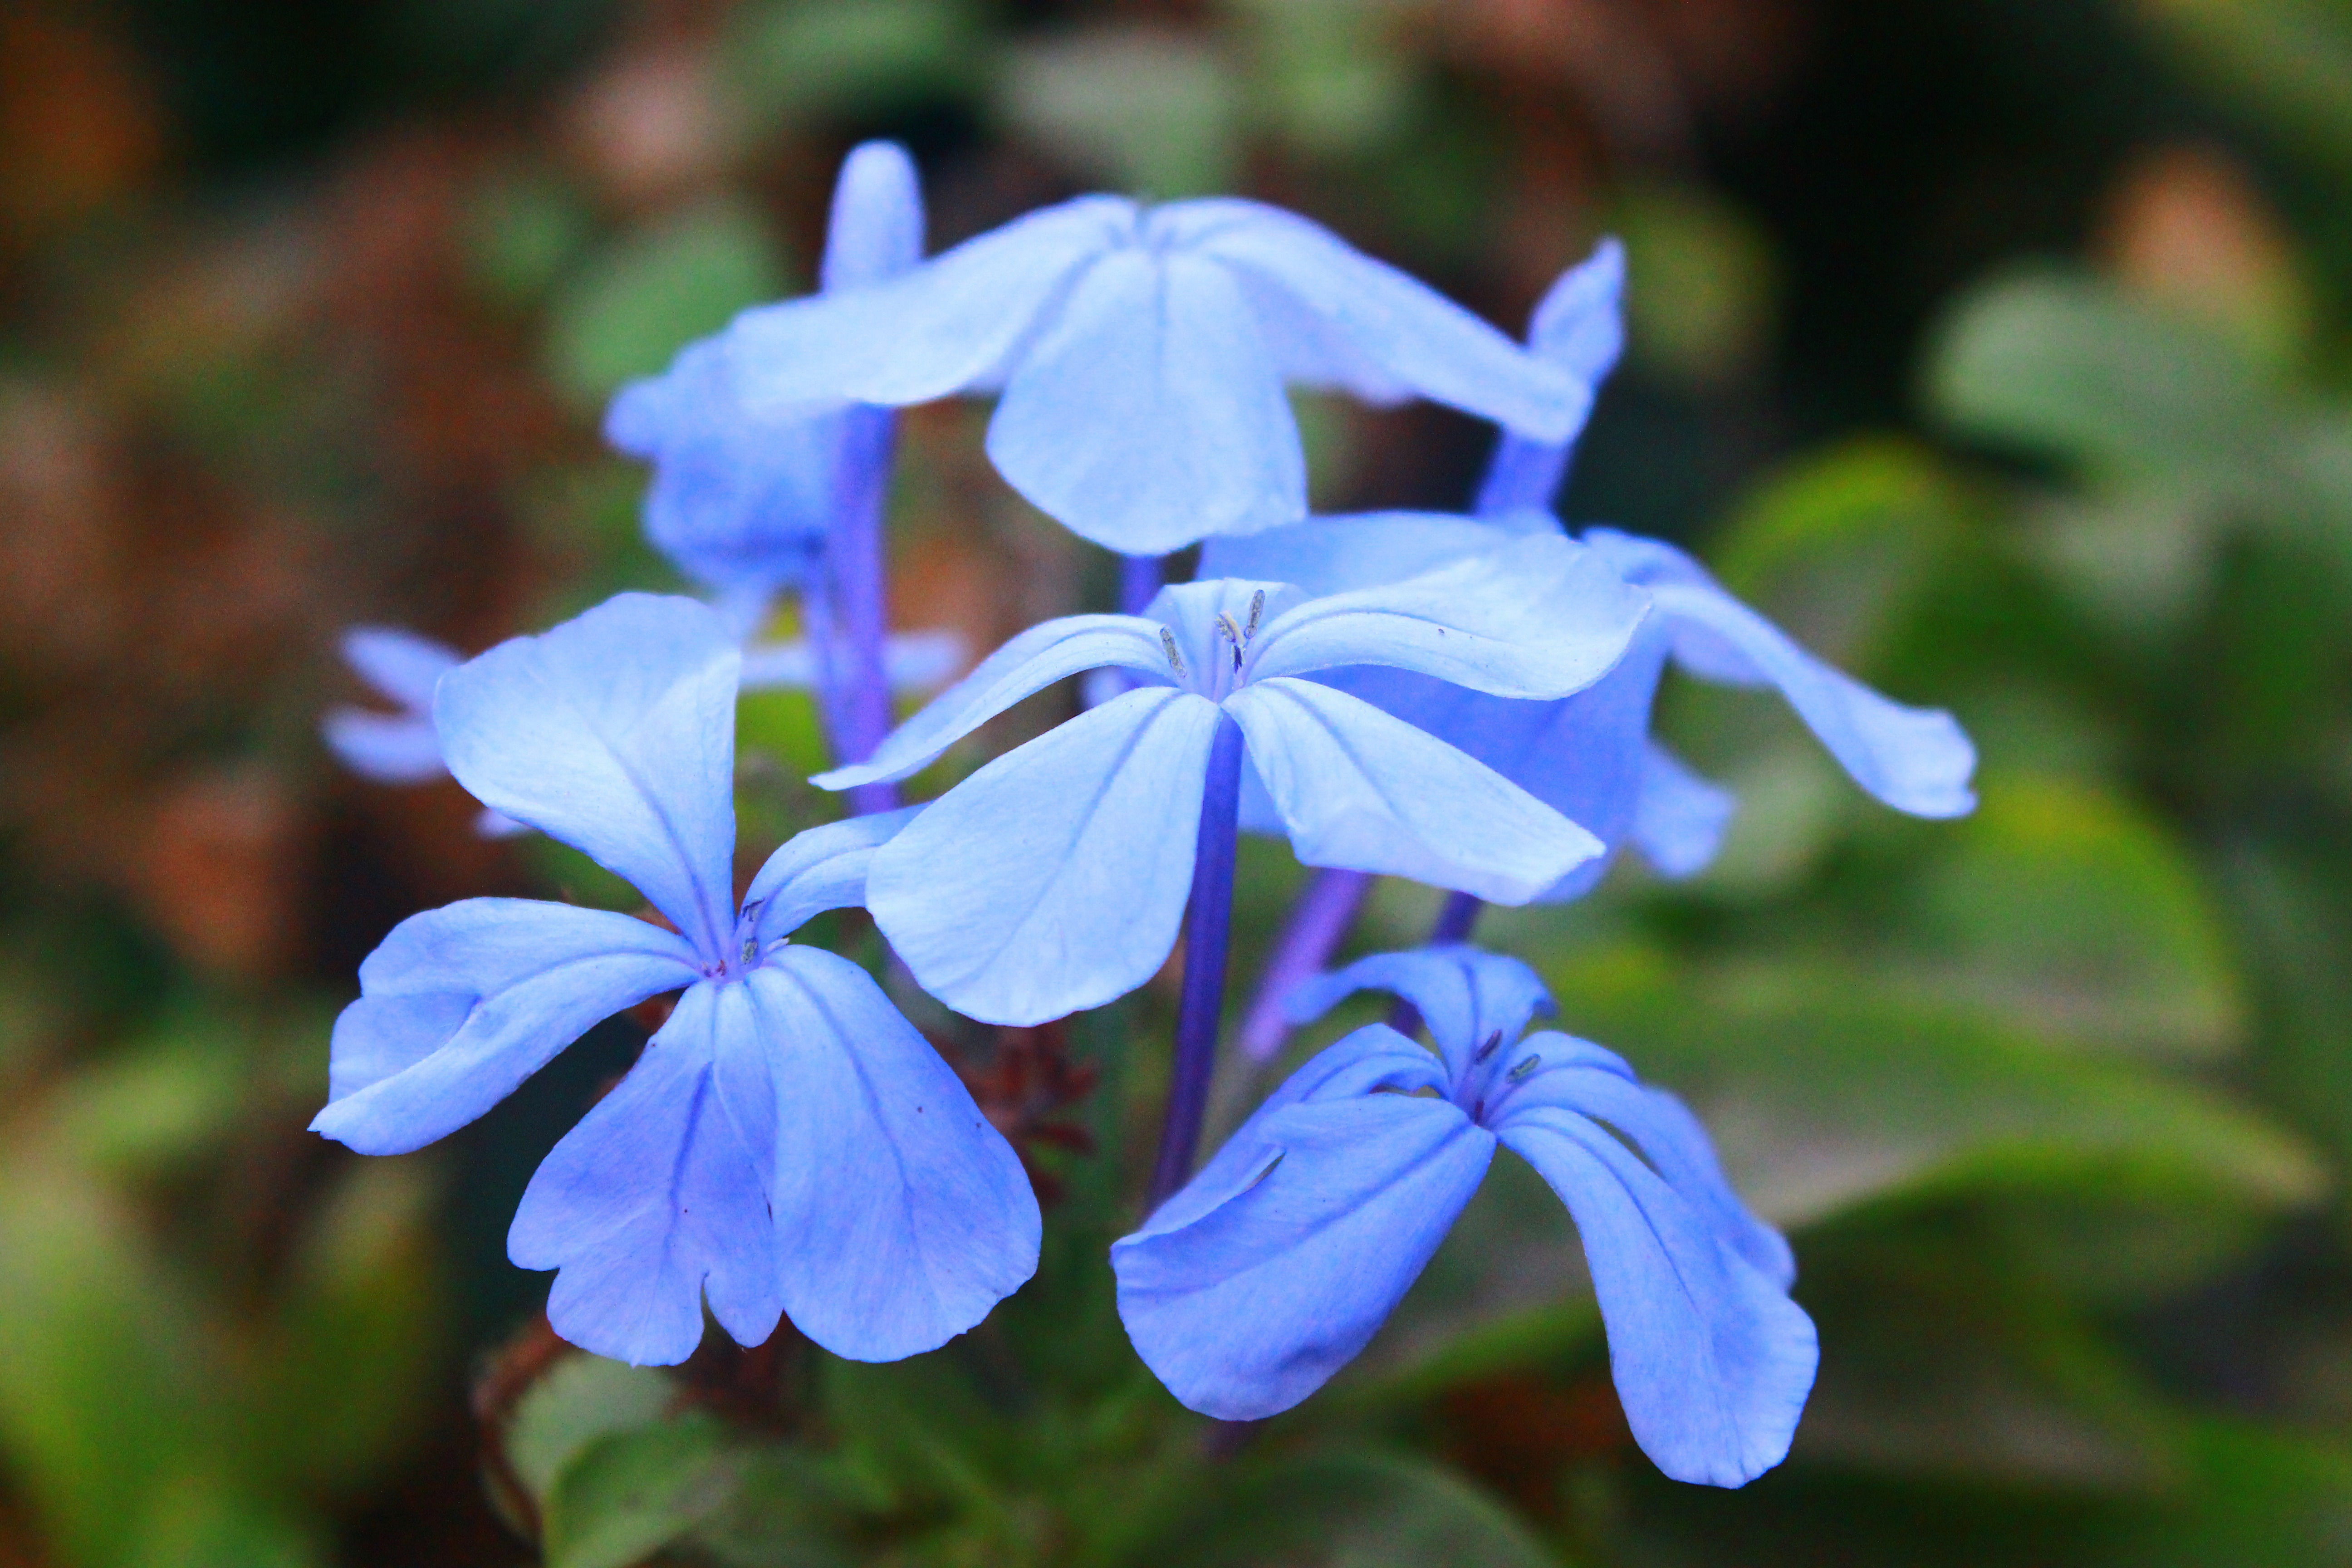
nature, blossom, plant, flower, petal, bloom, floral, spring, herb, botany, blue, flora, wildflower, beauty, macro photography, flowering plant, bellflower family, land plant